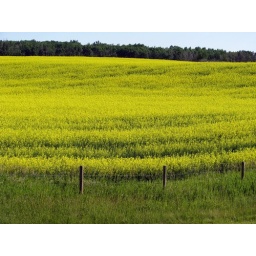
Canola field in Alberta seen from a moving train